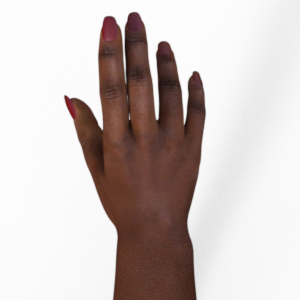
Label: paper